Arturo García Bustos

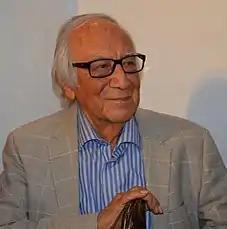
Arturo García Bustos speaking at a book presentation in the Palacio de Bellas Artes

Arturo García Bustos (August 8, 1926 – April 7, 2017) was a Mexican painter and print maker. He is known as one of “Los Fridos” students who studied under Frida Kahlo at her home in Coyoacán.